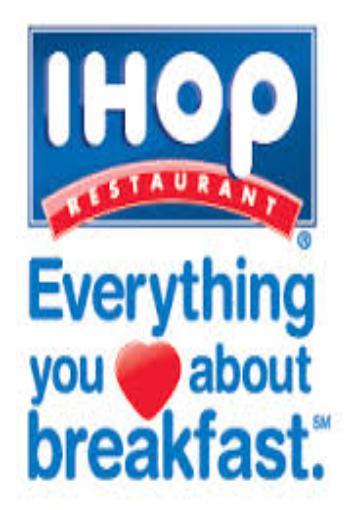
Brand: IHOP
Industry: Food